Bump steer

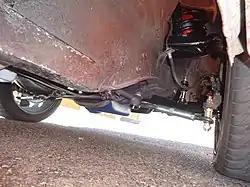
Bump steer kit installed on 1965 Ford Mustang

Bump steer can be adjusted by moving any of the front suspension components pickup points Up, down, in or out. For example: Say the inner tie rod mounting point is moved up either by moving the rack or modifying the pitman arm mounting point or arm drop. The result is the tie rod's arc will change. It will then require a change in the tie rod length to be in proper alignment so the radius of the arc will change as well. If the radius arc of the tie rod is longer than stock on a front steer setup then the car will have more toe understeer. If the same scenario was applied to a rear steering design, then the car would exhibit less toe understeer. This is because the effective length of the tie rods is affected by its static length/arc radius, its pickup points and the angle of its arc during each phase of suspension travel in relation to the control arms.